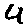
Label: 4